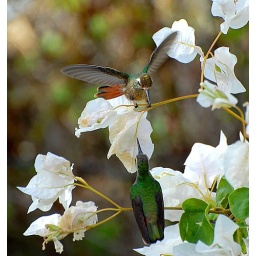
Male and female on white bugambilia: Photo by Kaia Thomson